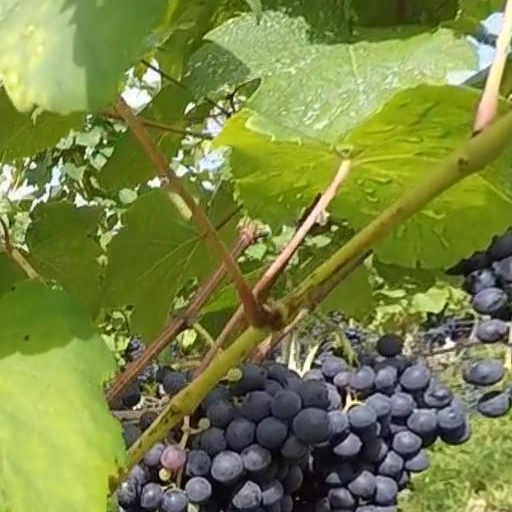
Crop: grape